Cross (Justice album)

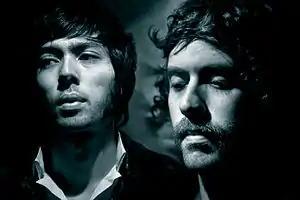

"Cross" was recorded in Paris during 2005 and 2006. The concept for the album was for it to be an "opera-disco" album. Xavier de Rosnay stated about the opera disco concept: